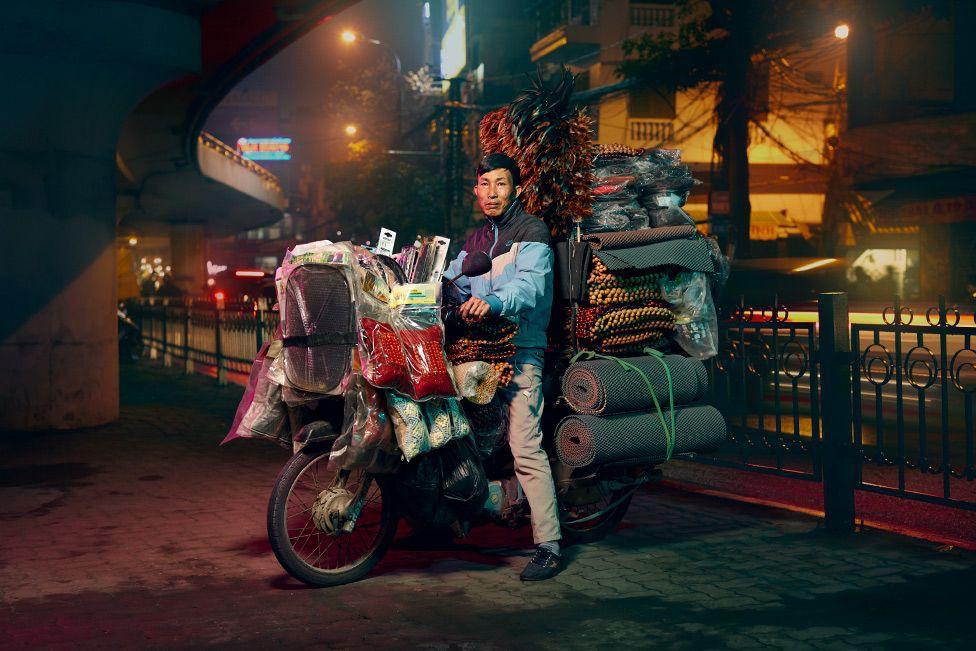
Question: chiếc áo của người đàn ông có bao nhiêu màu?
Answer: chiếc áo có hai màu